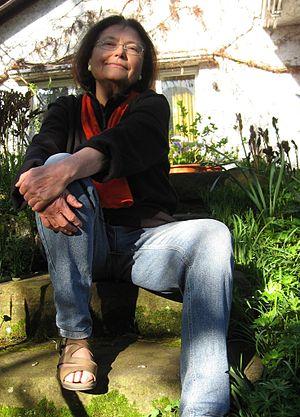
Emma Guntz, née Linnebach, est une poétesse et journaliste franco-allemande. Elle vit et travaille à Strasbourg.